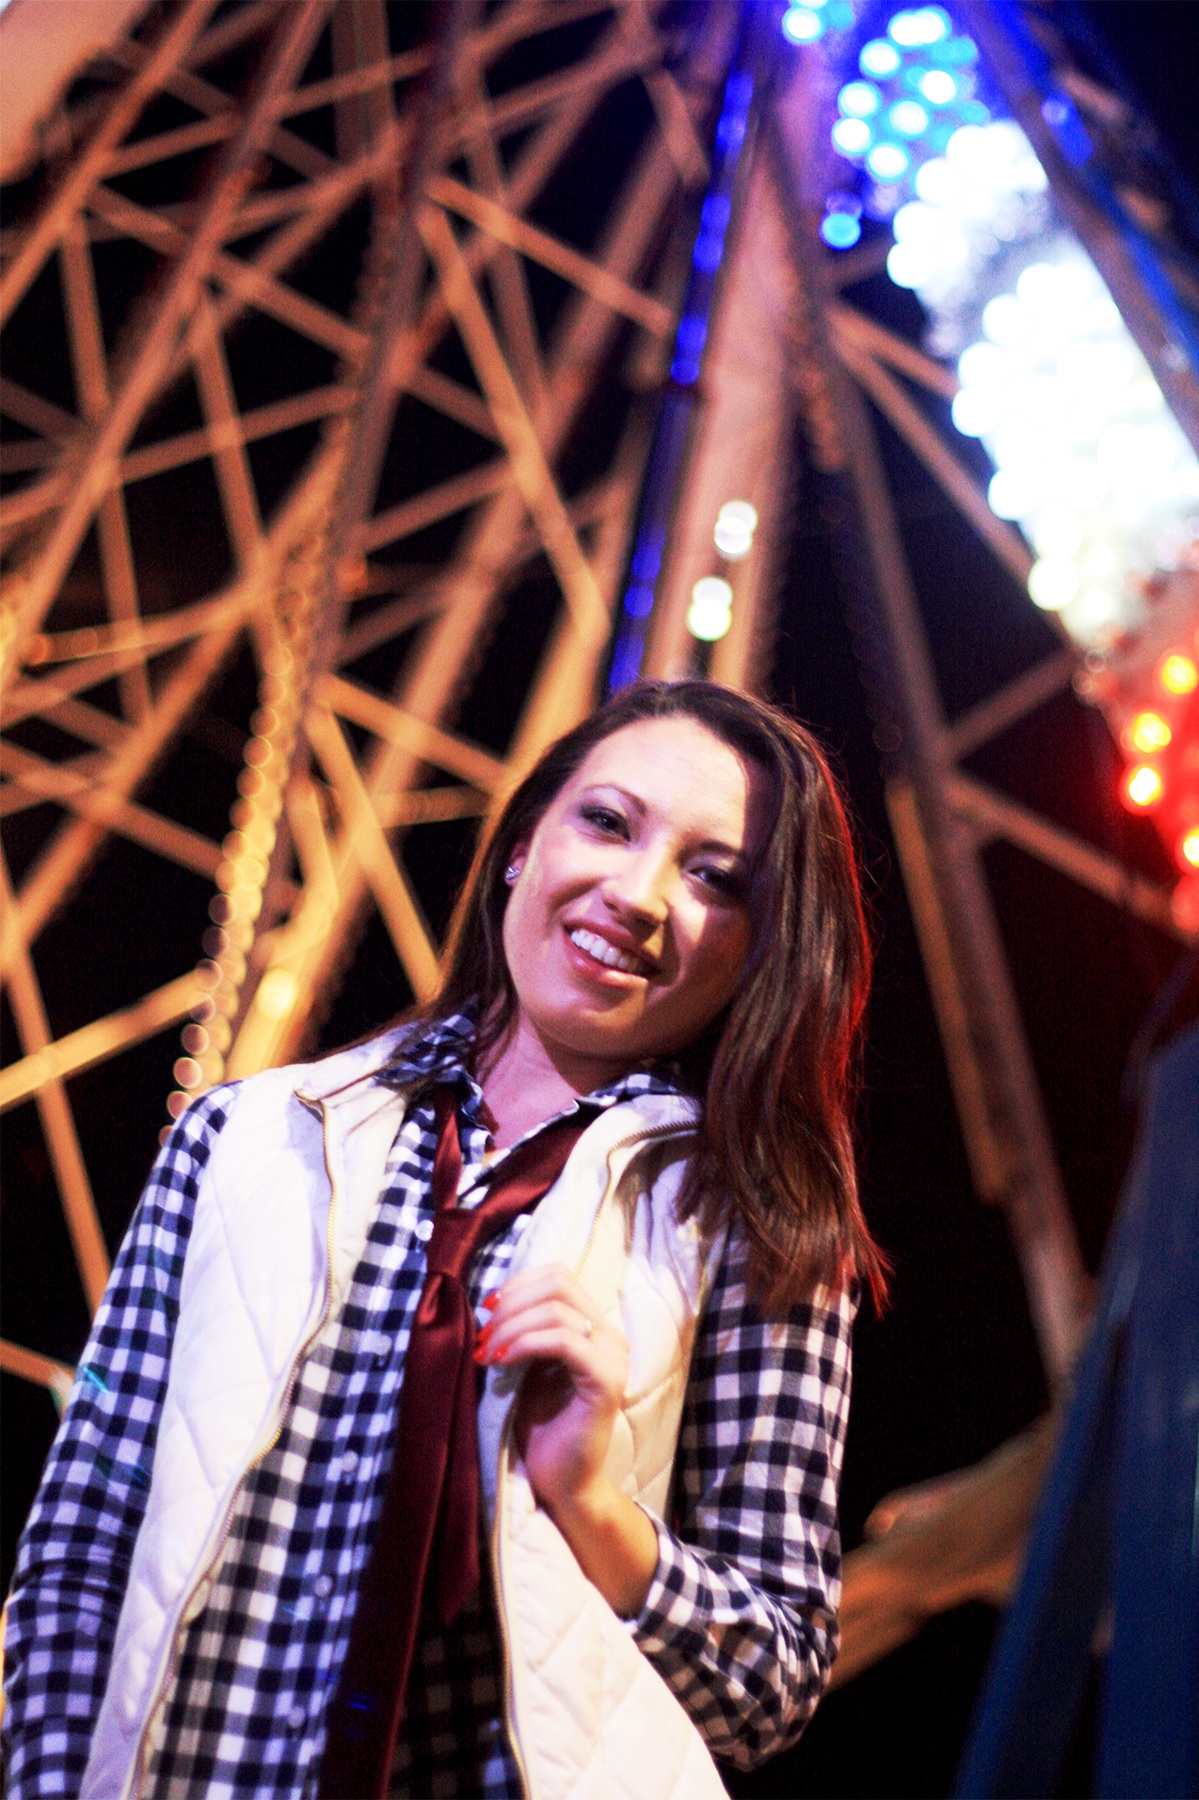
festival, stage, performance, singing, musical theatre